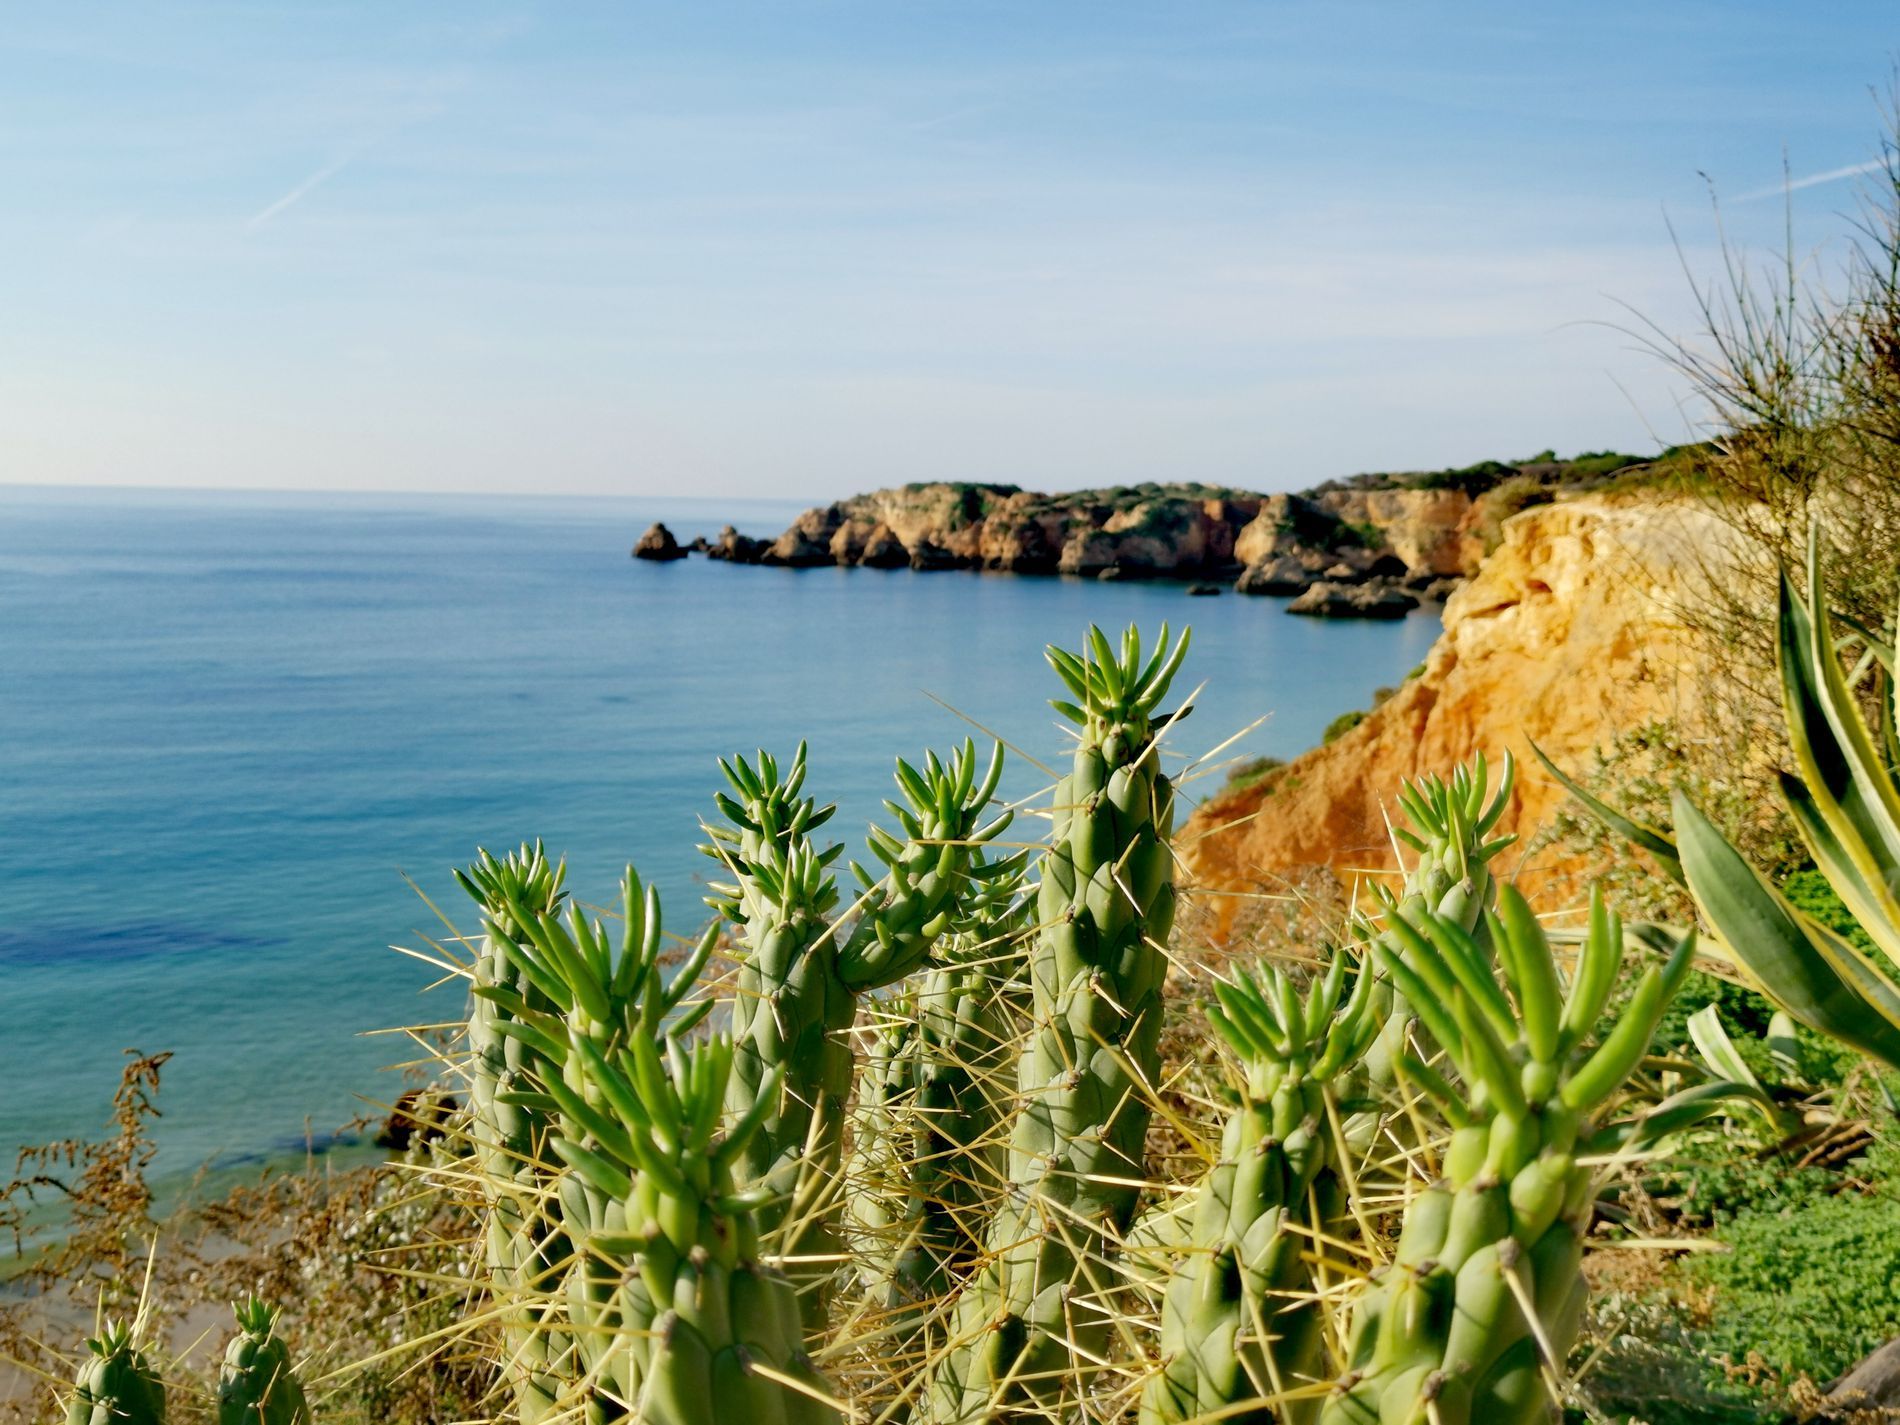
Cactus on a Cliff Overlooking the Sea
The image shows a rugged cliff above a blue sea with cactus and various green plants growing on it. In the background is a clear sky with a few white clouds.
A slightly high-angle shot. The image captures a rugged cliff above a blue sea, with cacti and various green plants growing on it, creating a contrast between the green colors of the plants and the cliff. The sky is clear in the background, and the lighting is bright and natural, highlighting the harmony of the green and sand colors. The overall atmosphere is characterized by tranquility.
Labels: Rock, Green, Landscape, Nature, Outdoors, Plant, Vegetation, Sea, Water, Herbal, Herbs, Summer, Scenery, Beach, Coast, Shoreline, Land, Wilderness, Promontory, Grass, Soil, Cliff, Sky, Tree, Cave, Cove, Potted Plant, Jungle, Aloe, Grove, Woodland, Jar, Planter, Pottery, Vase, Moss, Leaf, Rainforest, Flower, Waterfront, Agavaceae, Petal, Horizon, Peninsula, Architecture, Building, Shelter, Bud, Sprout, Daisy, cactus, plants
Camera: HUAWEI LYA-L29
Aperture: F1.8
Exposure: 1/2353 sec
ISO: 50
Focal length: 5.6 mm